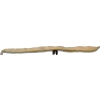
Label: bean_pod